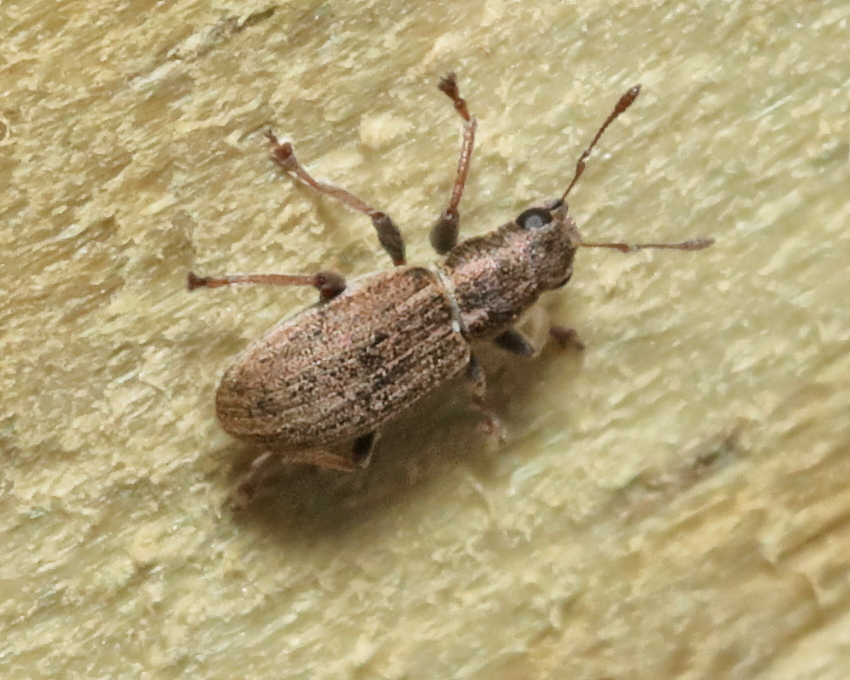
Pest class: pea_leaf_weevil